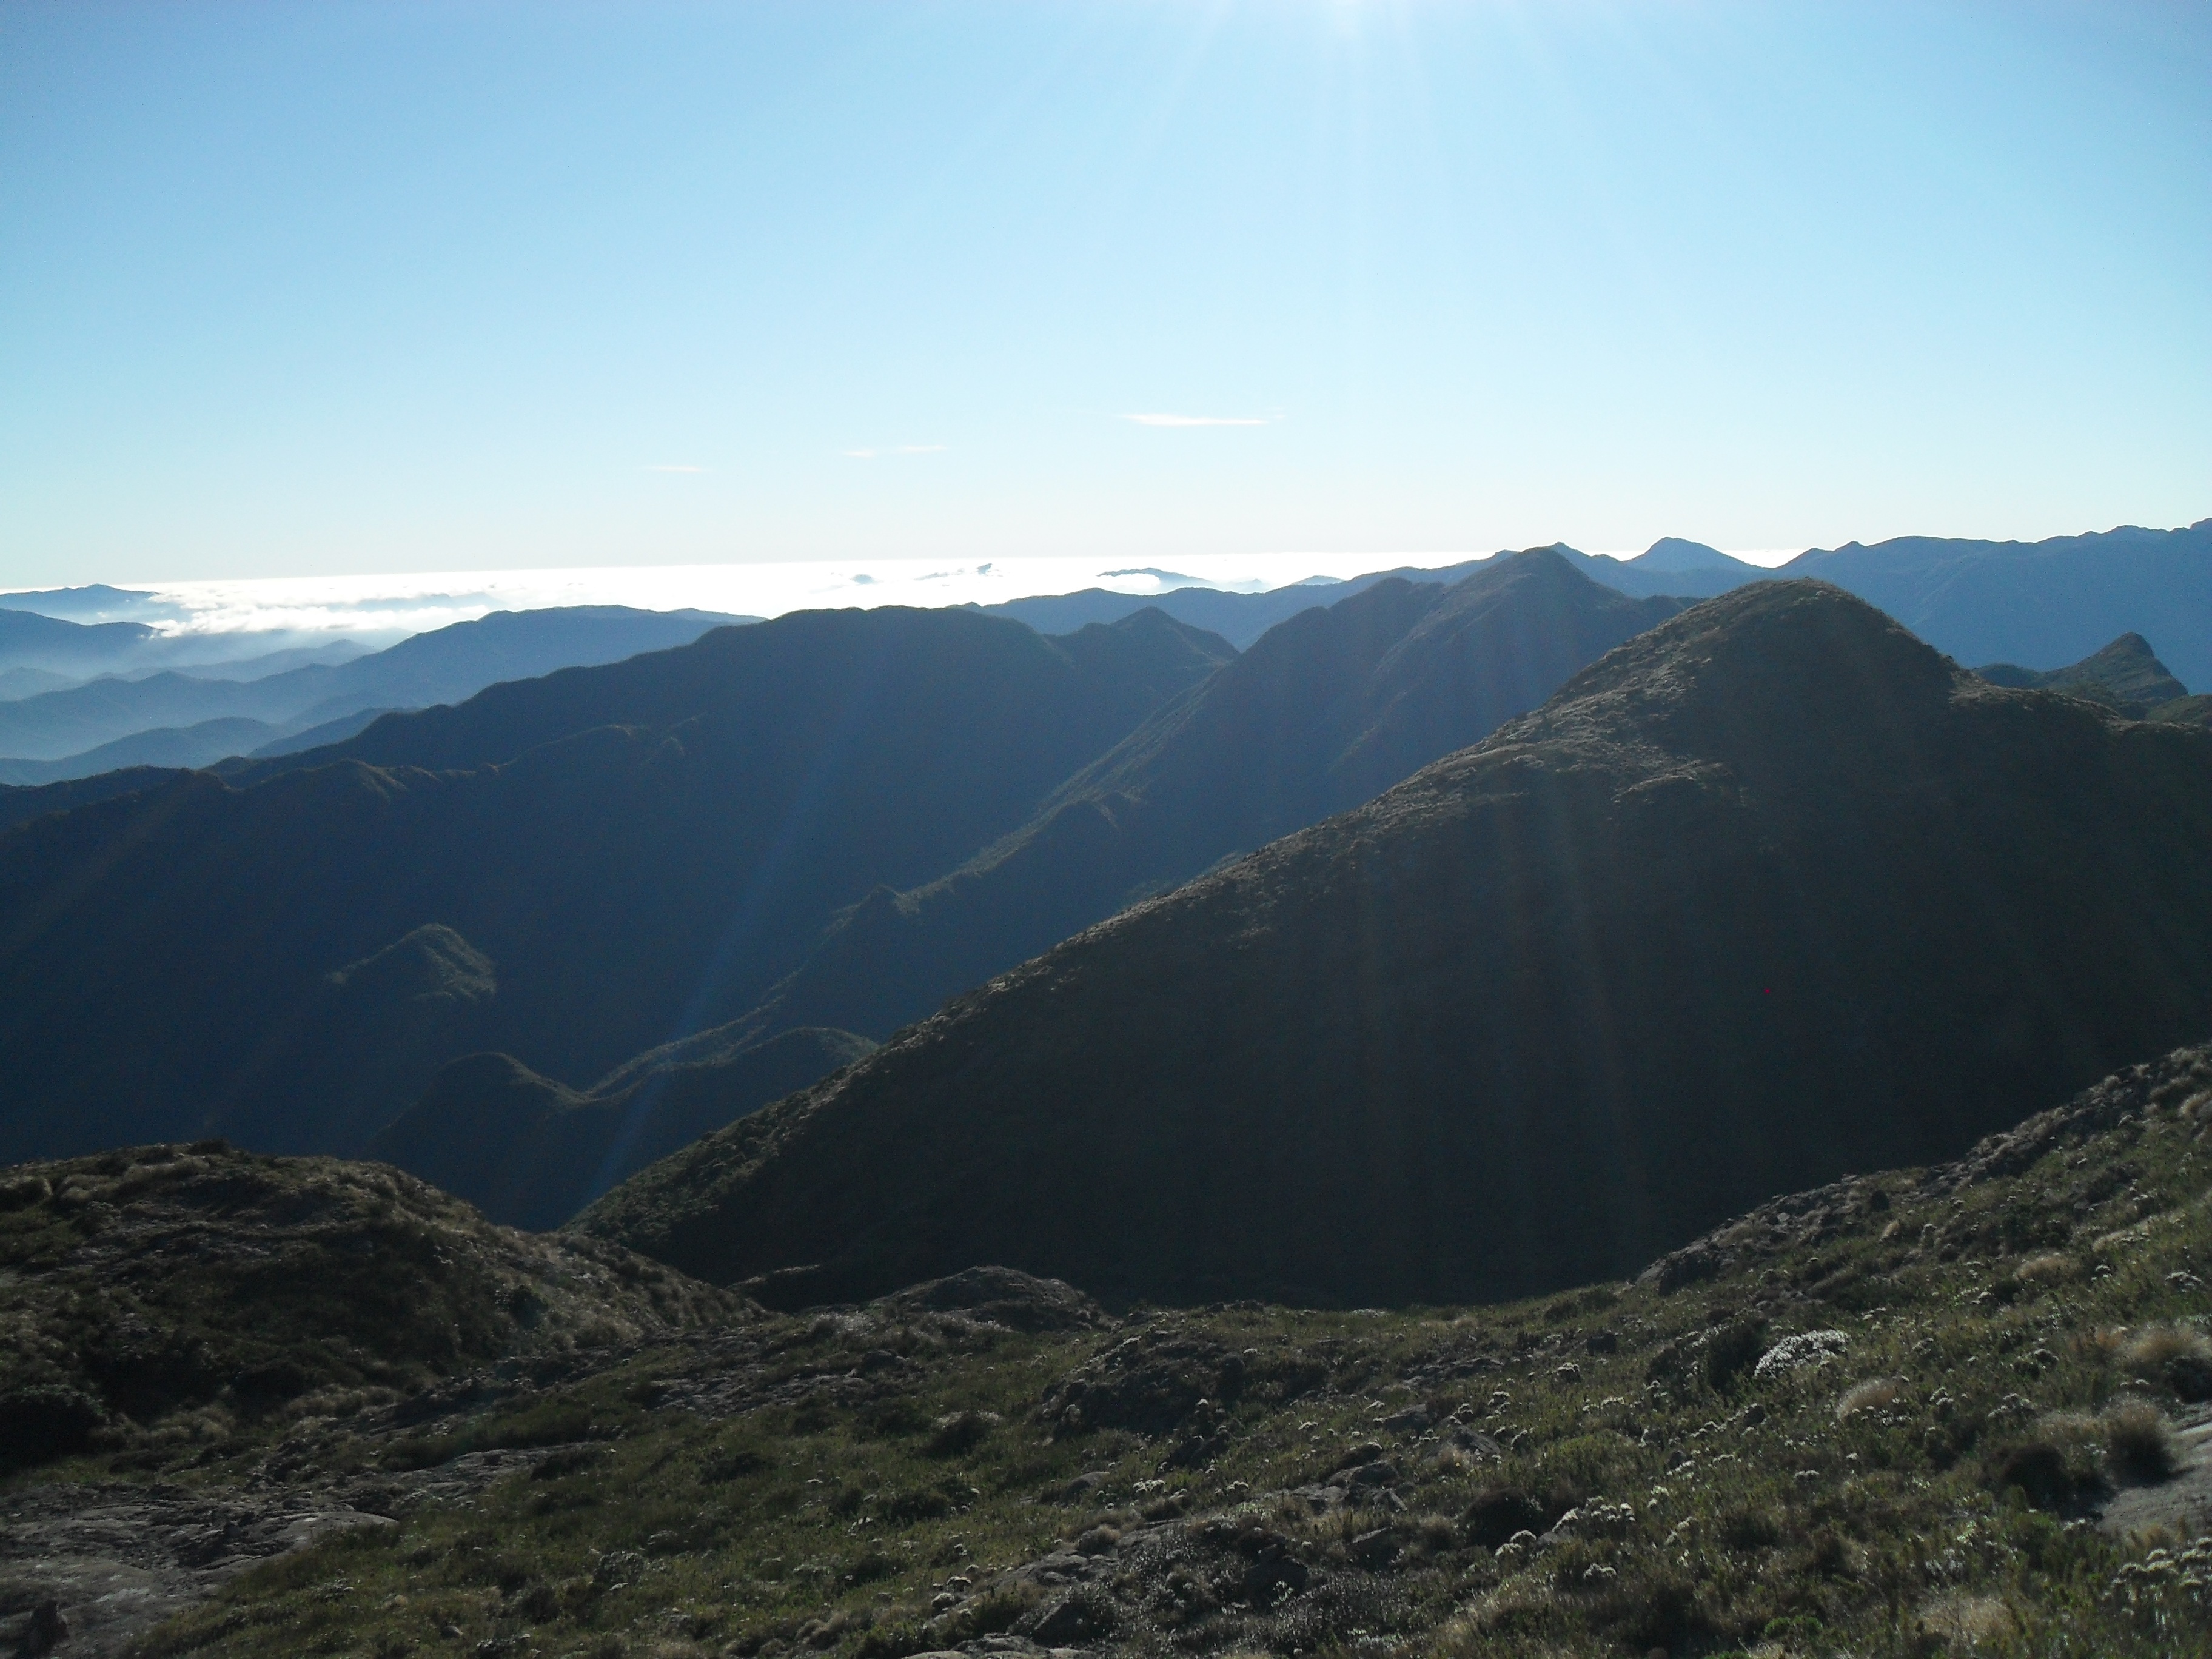
wilderness, walking, mountain, hill, adventure, valley, mountain range, ridge, summit, alps, plateau, fell, landform, mountain pass, geographical feature, mountainous landforms